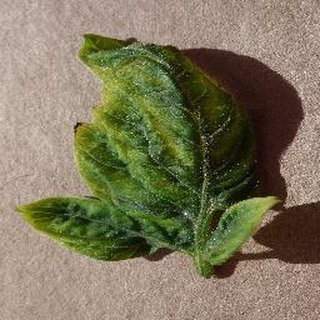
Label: tomato_yellow_leaf_curl_virus